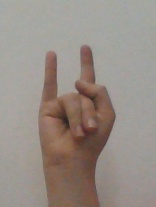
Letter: la